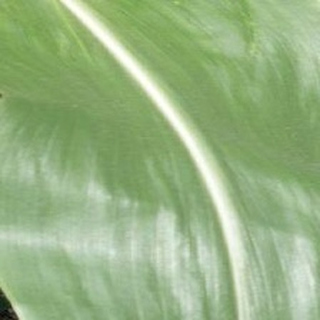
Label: healthy_corn